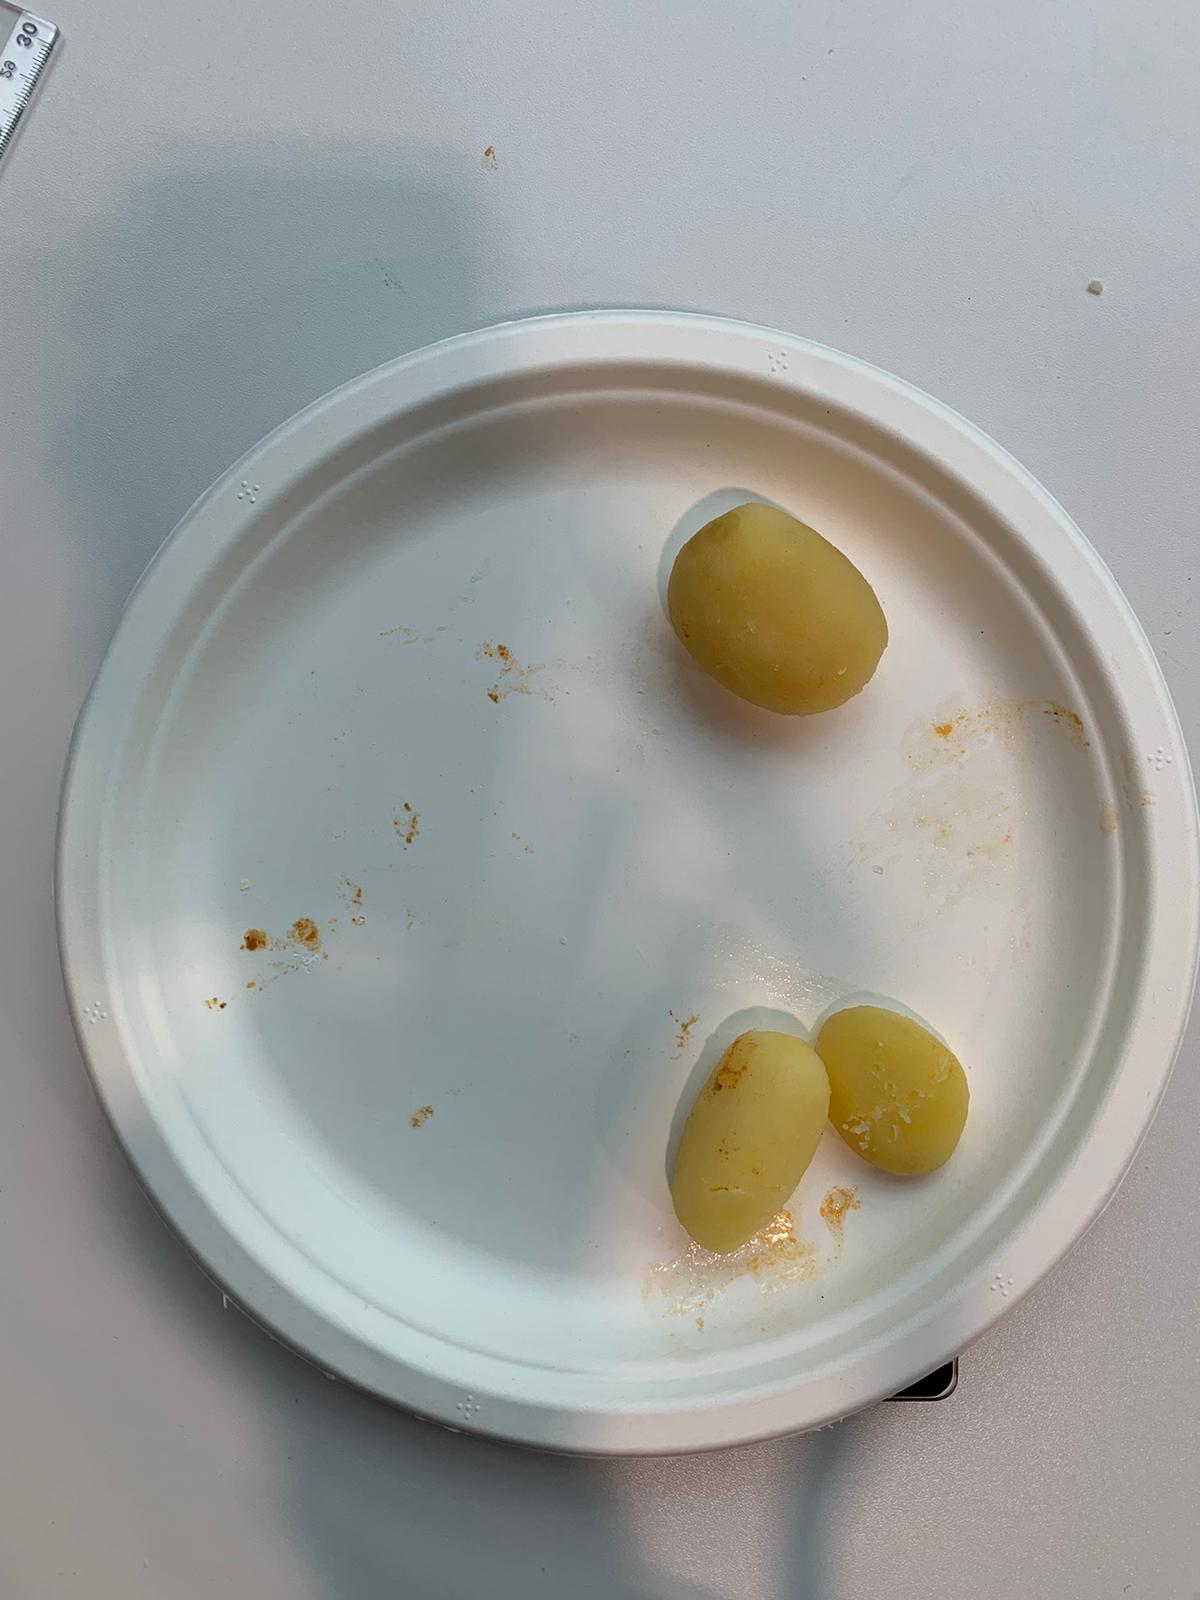
Ingredients: potatoes